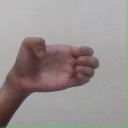
अक्षर: ख